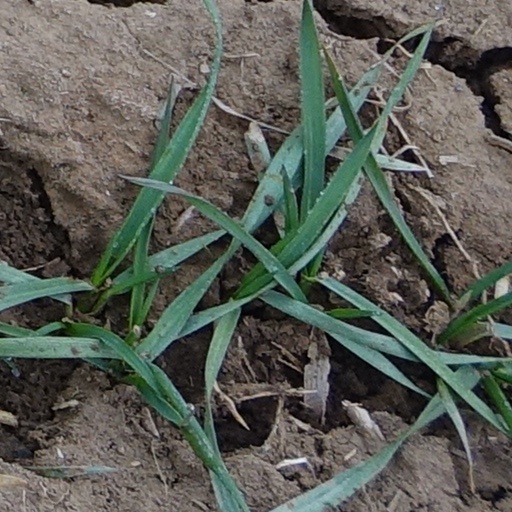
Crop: wheat